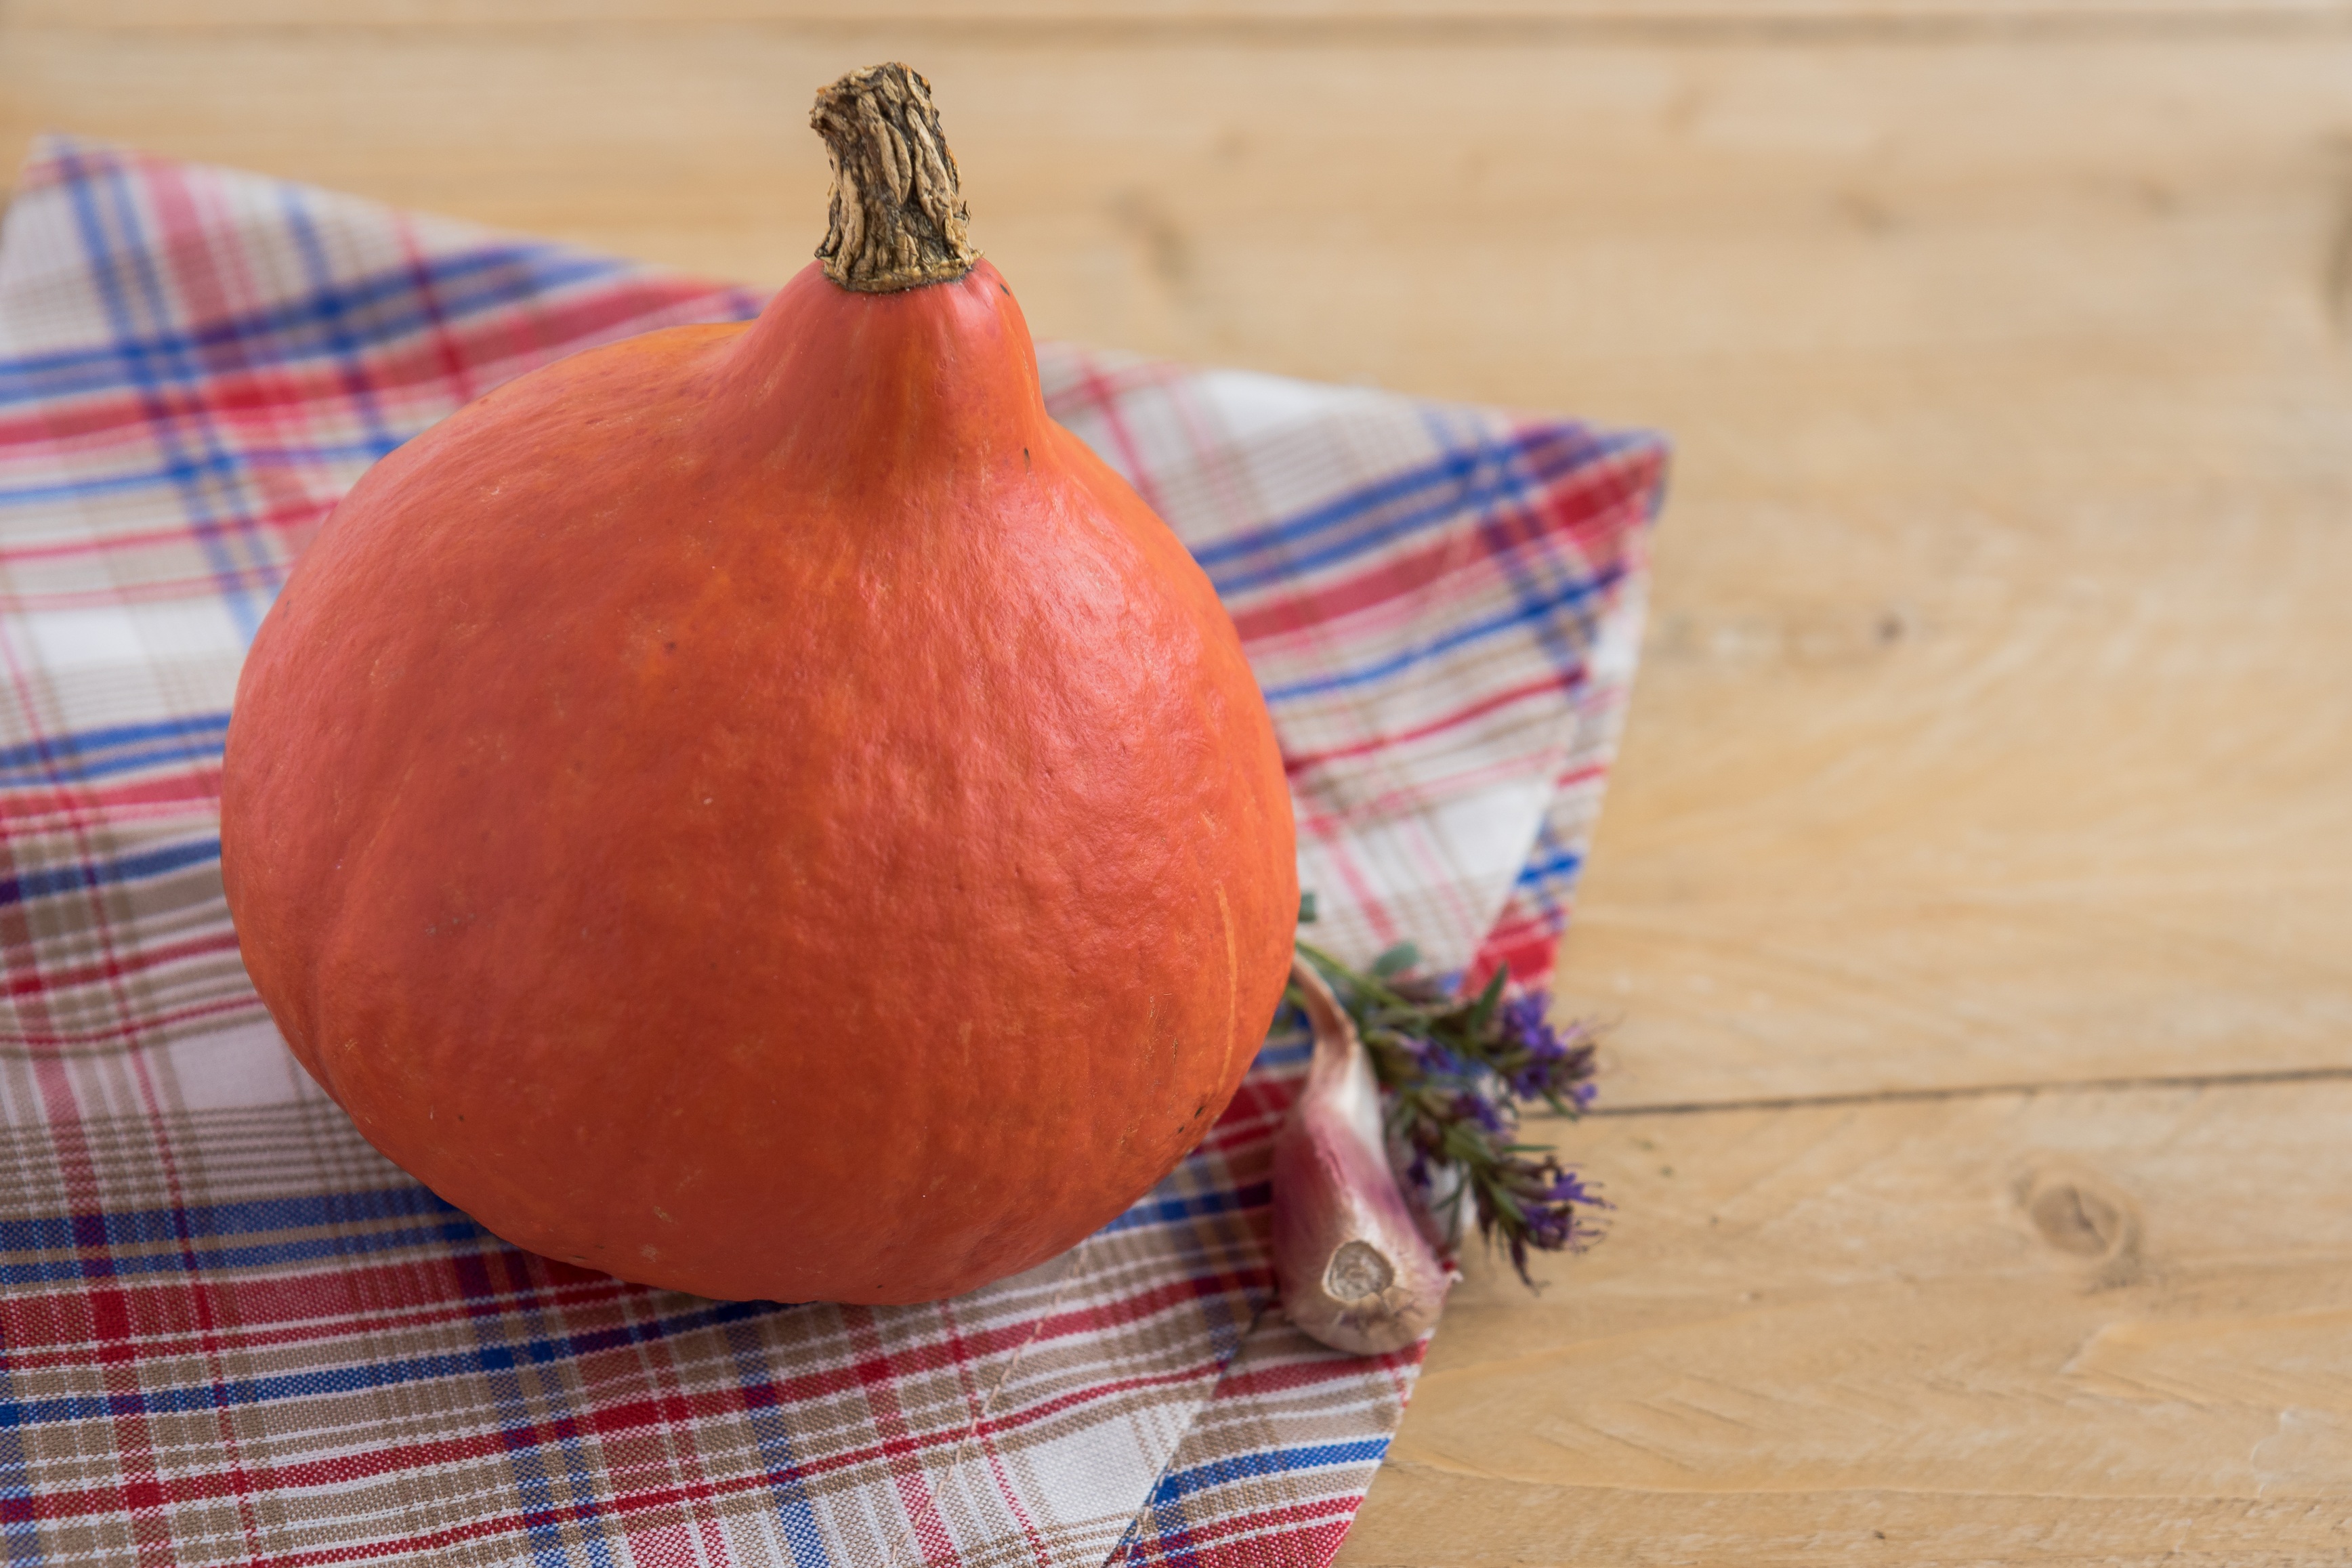
plant, fruit, orange, food, produce, vegetable, autumn, pumpkin, kitchen, ornament, coconut, eating, vegetables, a vegetable, flowering plant, orange pumpkin, land plant